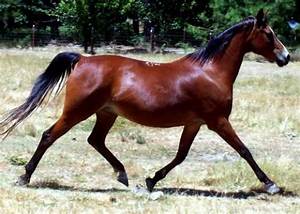
Label: horse